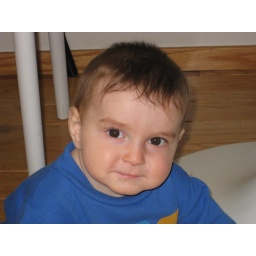
Paul under the kitchen table